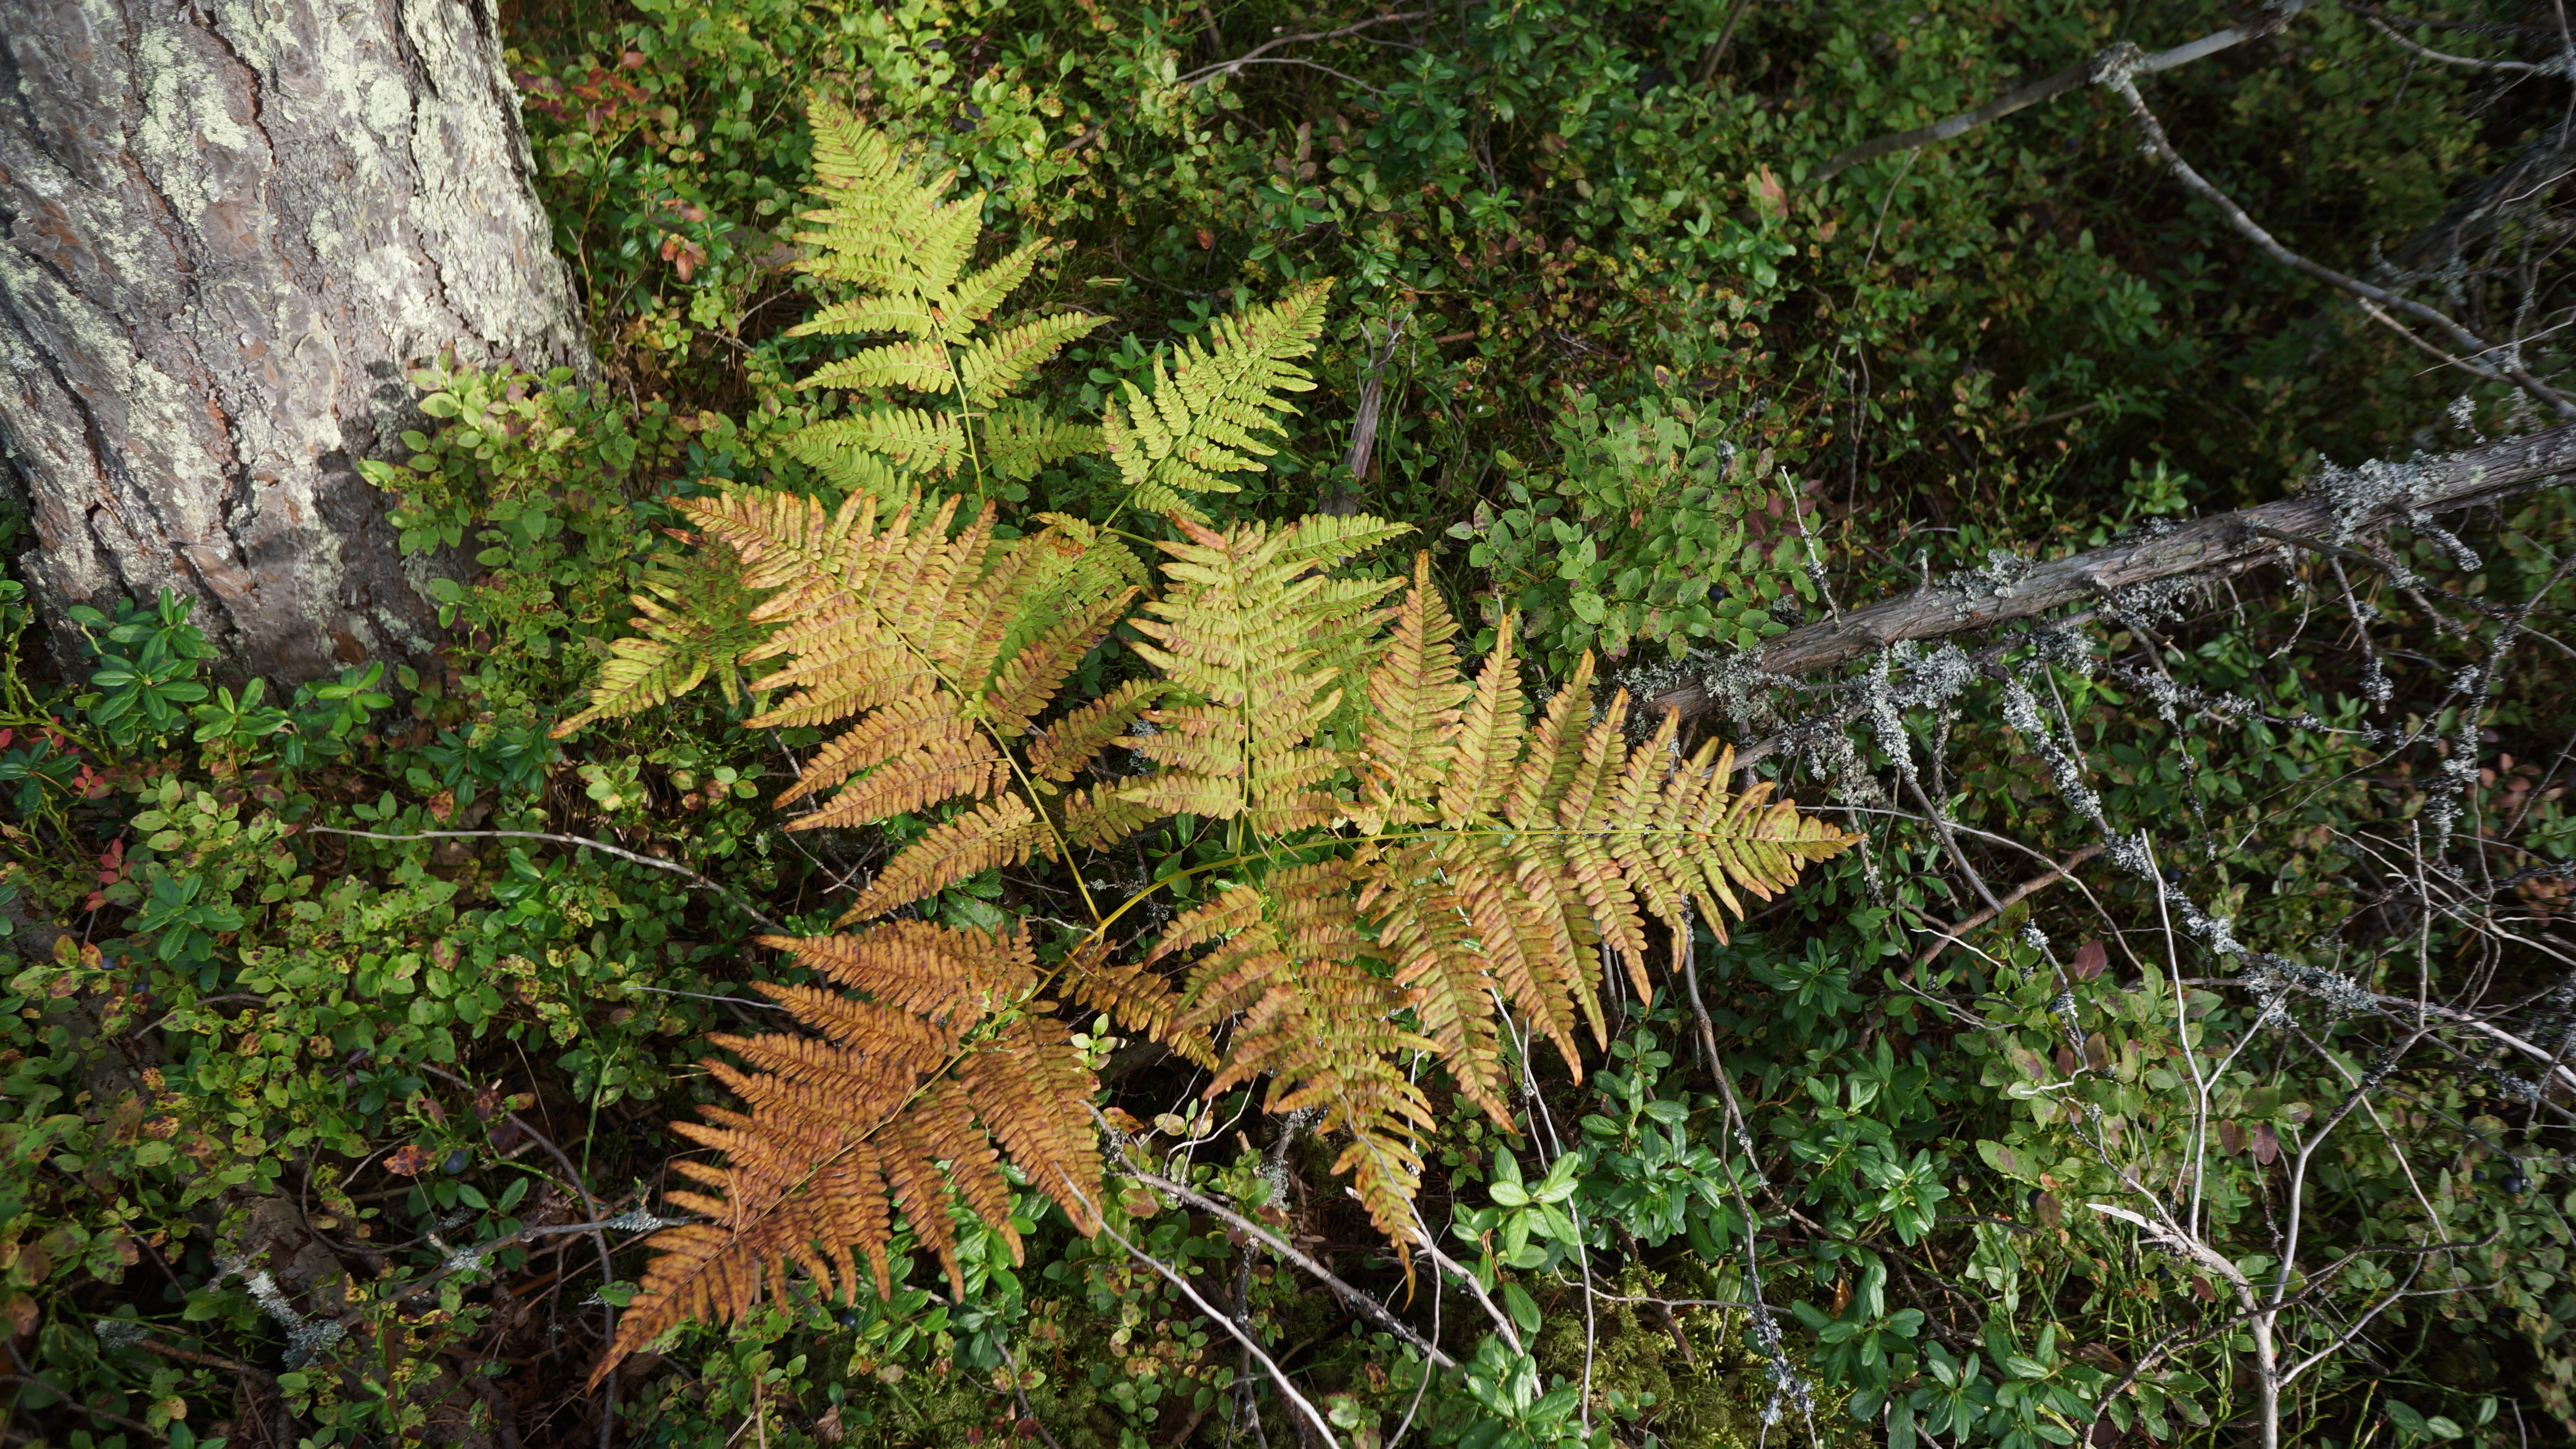
tree, forest, branch, plant, leaf, flower, jungle, botany, flora, fauna, fern, vegetation, rainforest, habitat, ecosystem, biome, old growth forest, natural environment, land plant, ferns and horsetails, vascular plant, ostrich fern, the underbrush, the autumn colors in nature